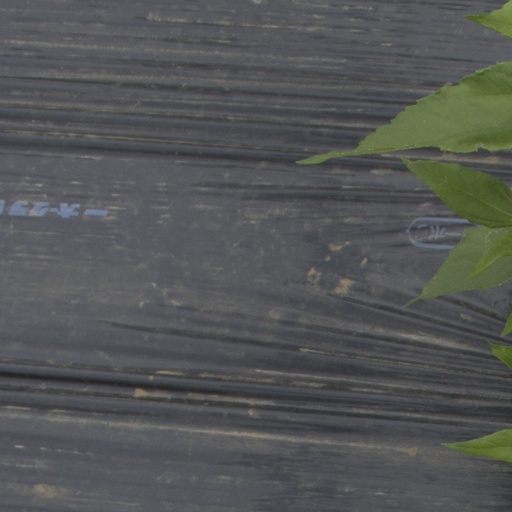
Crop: Jerusalem artichoke